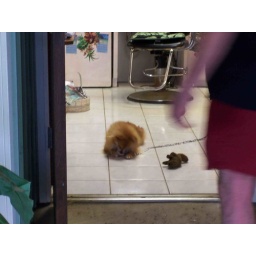
A cute dog in a hair salon